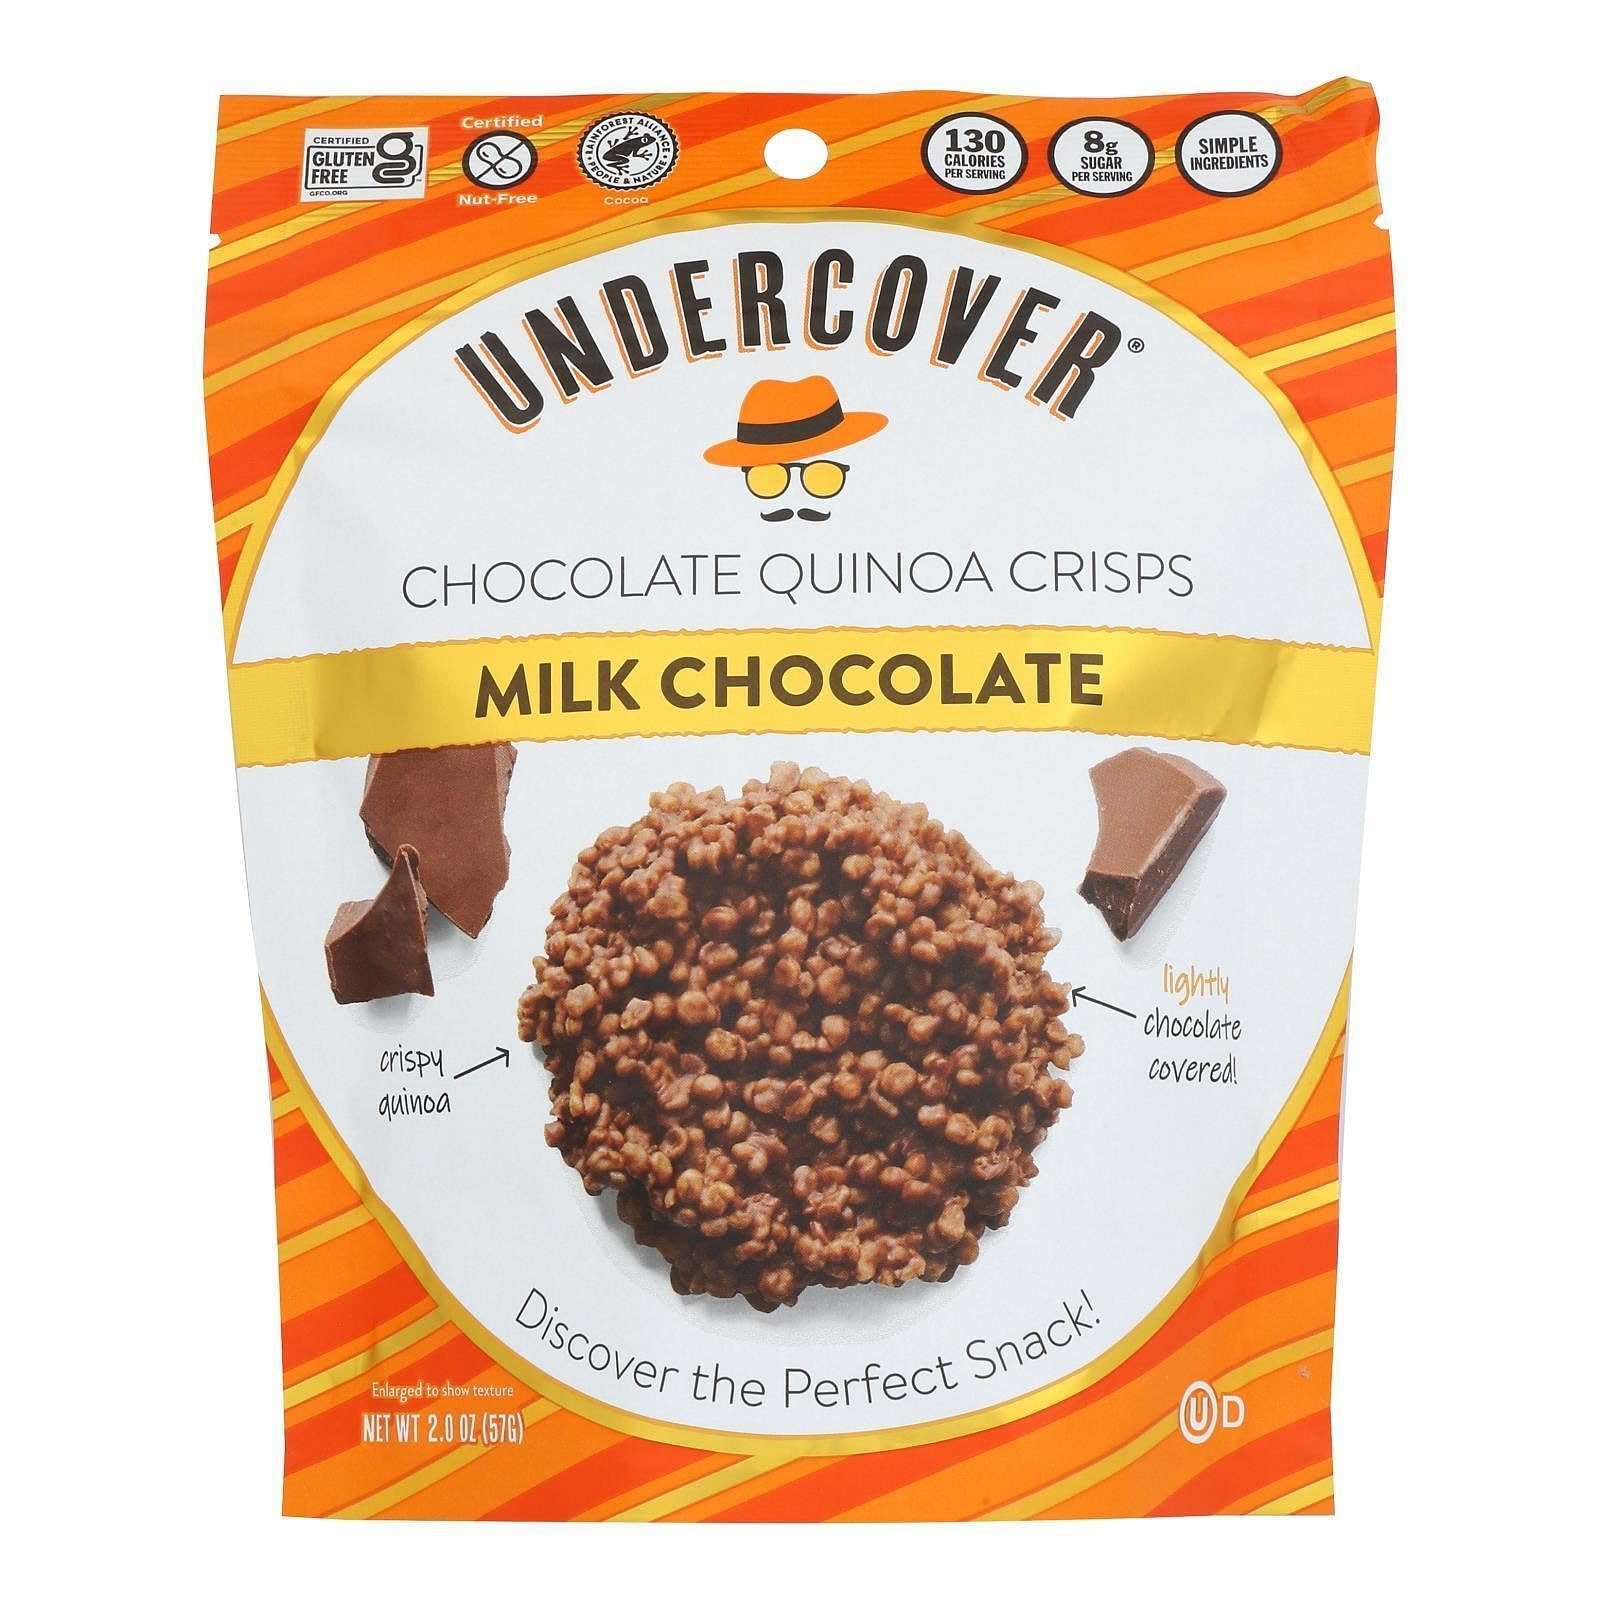
Item Name: Undercover Quinoa 221861 2 oz Milk Chocolate Crispy Quinoa Snack
Value: 1.0
Unit: Count

Price: 3.78